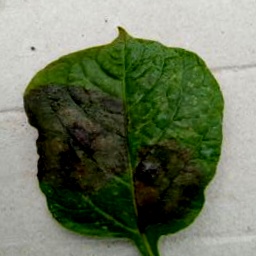
Etiqueta: Late Blight